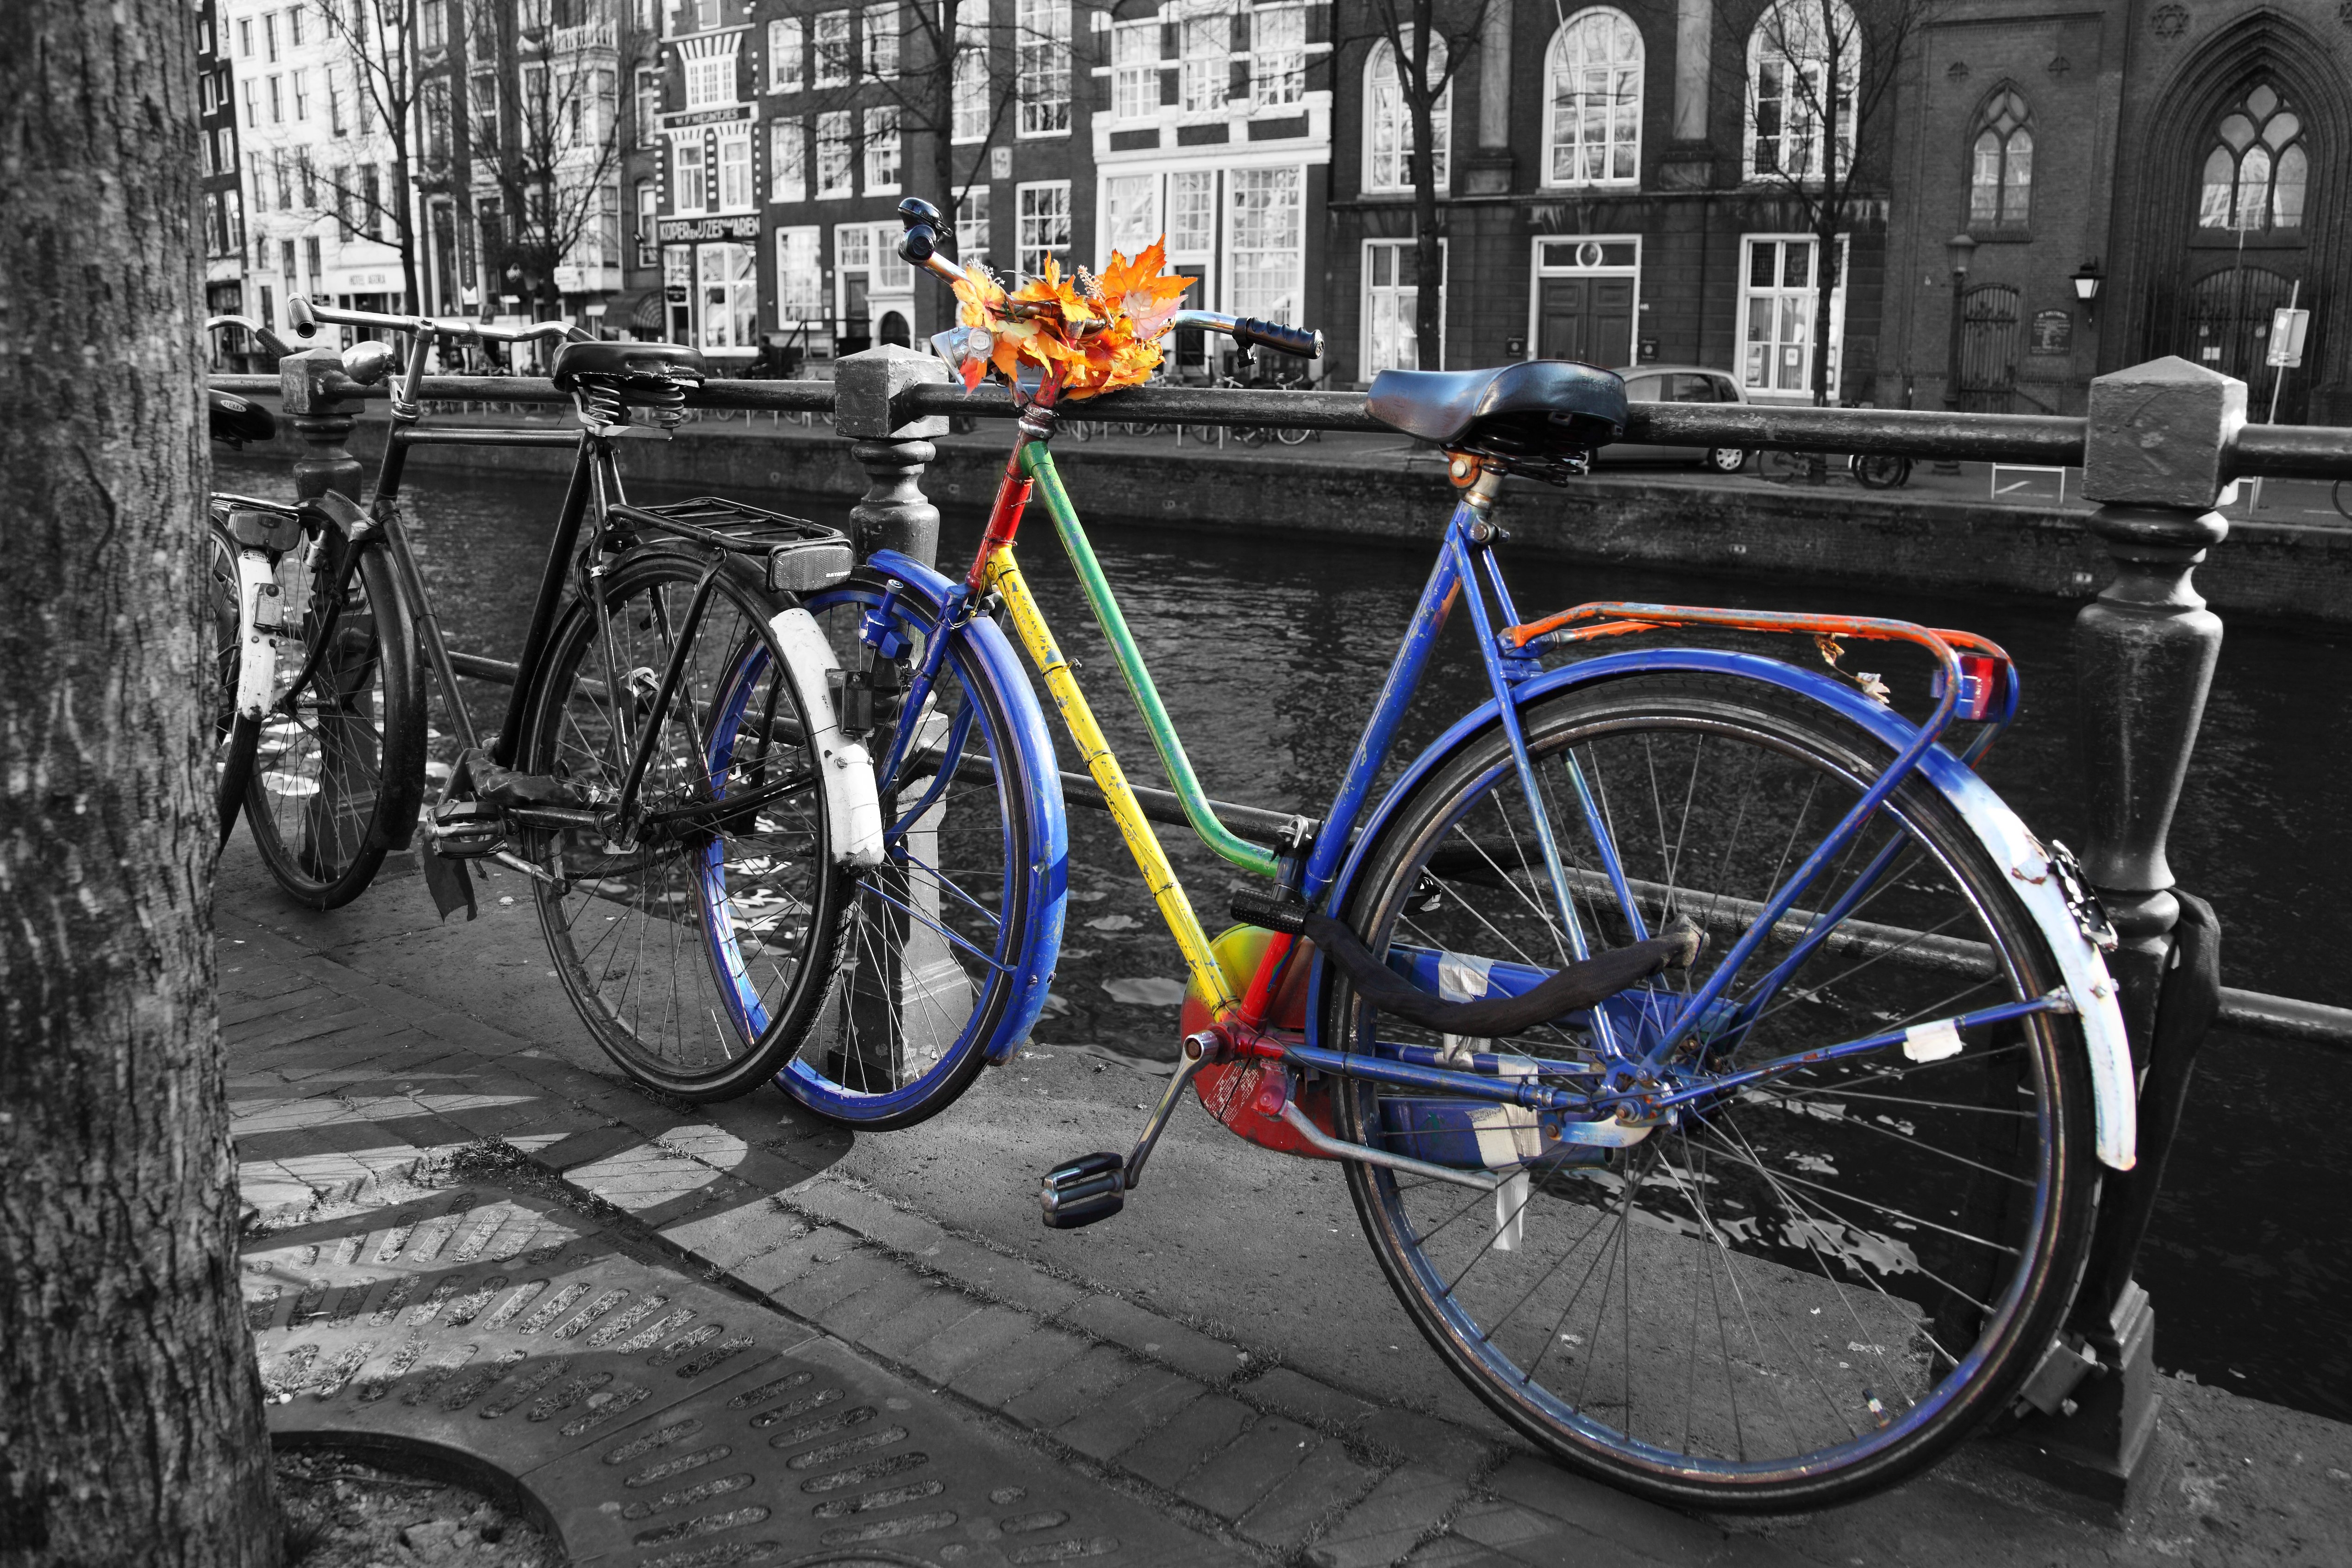
road, sport, street, wheel, bicycle, bike, transportation, transport, vehicle, metal, ride, colorful, cycle, sports equipment, pedal, mountain bike, cycling, outside, amsterdam, road cycling, land vehicle, cyclo cross bicycle, road bicycle, racing bicycle, hybrid bicycle